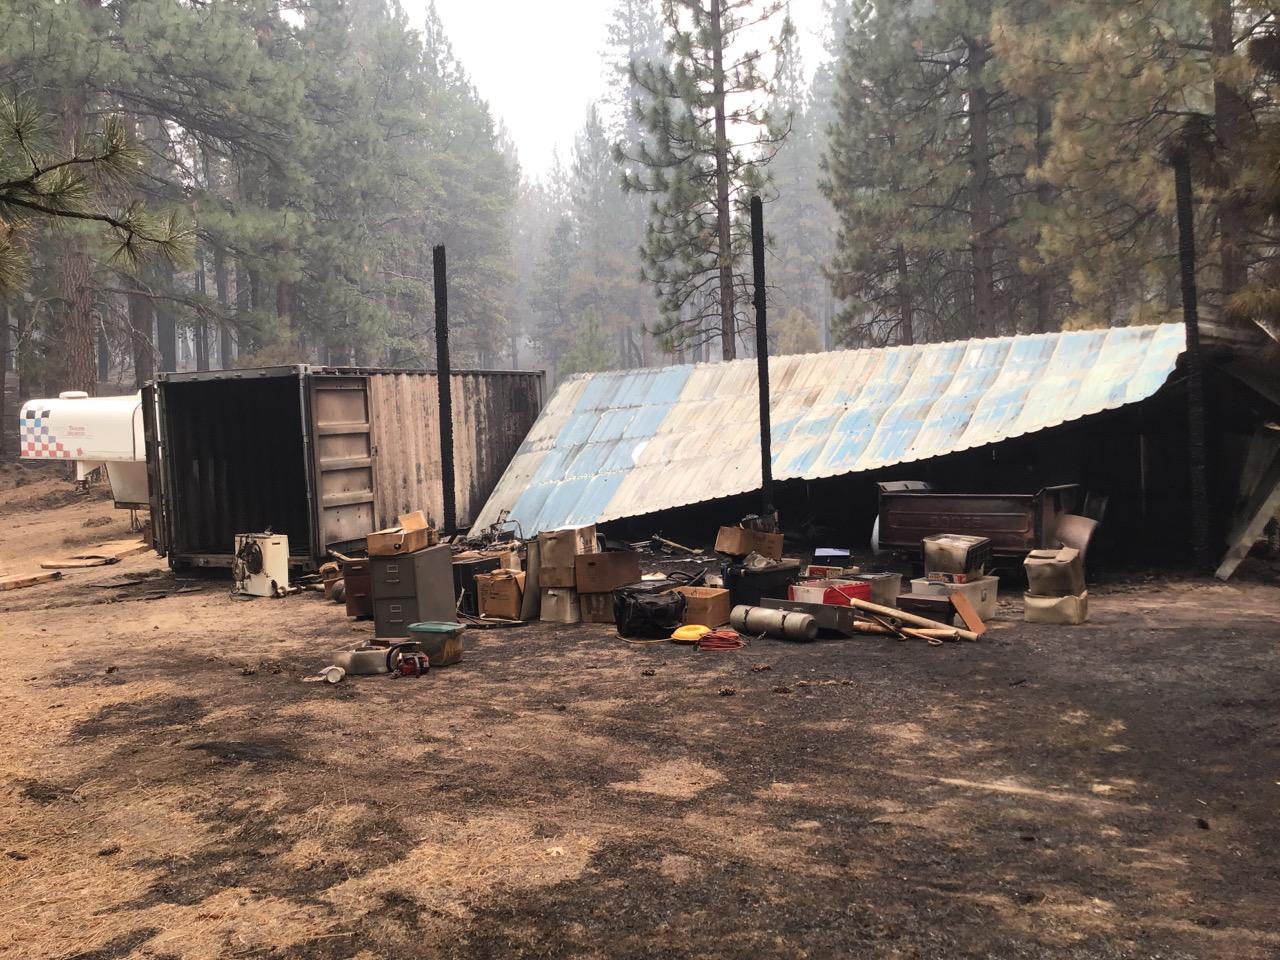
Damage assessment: destroyed